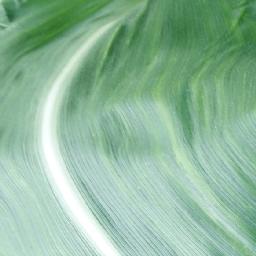
Label: Corn___healthy